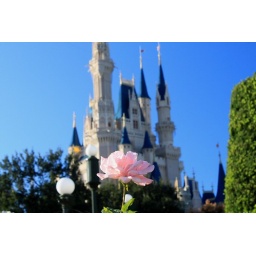
Located in the plaza rose garden between cinderella's castle and tomorrowland